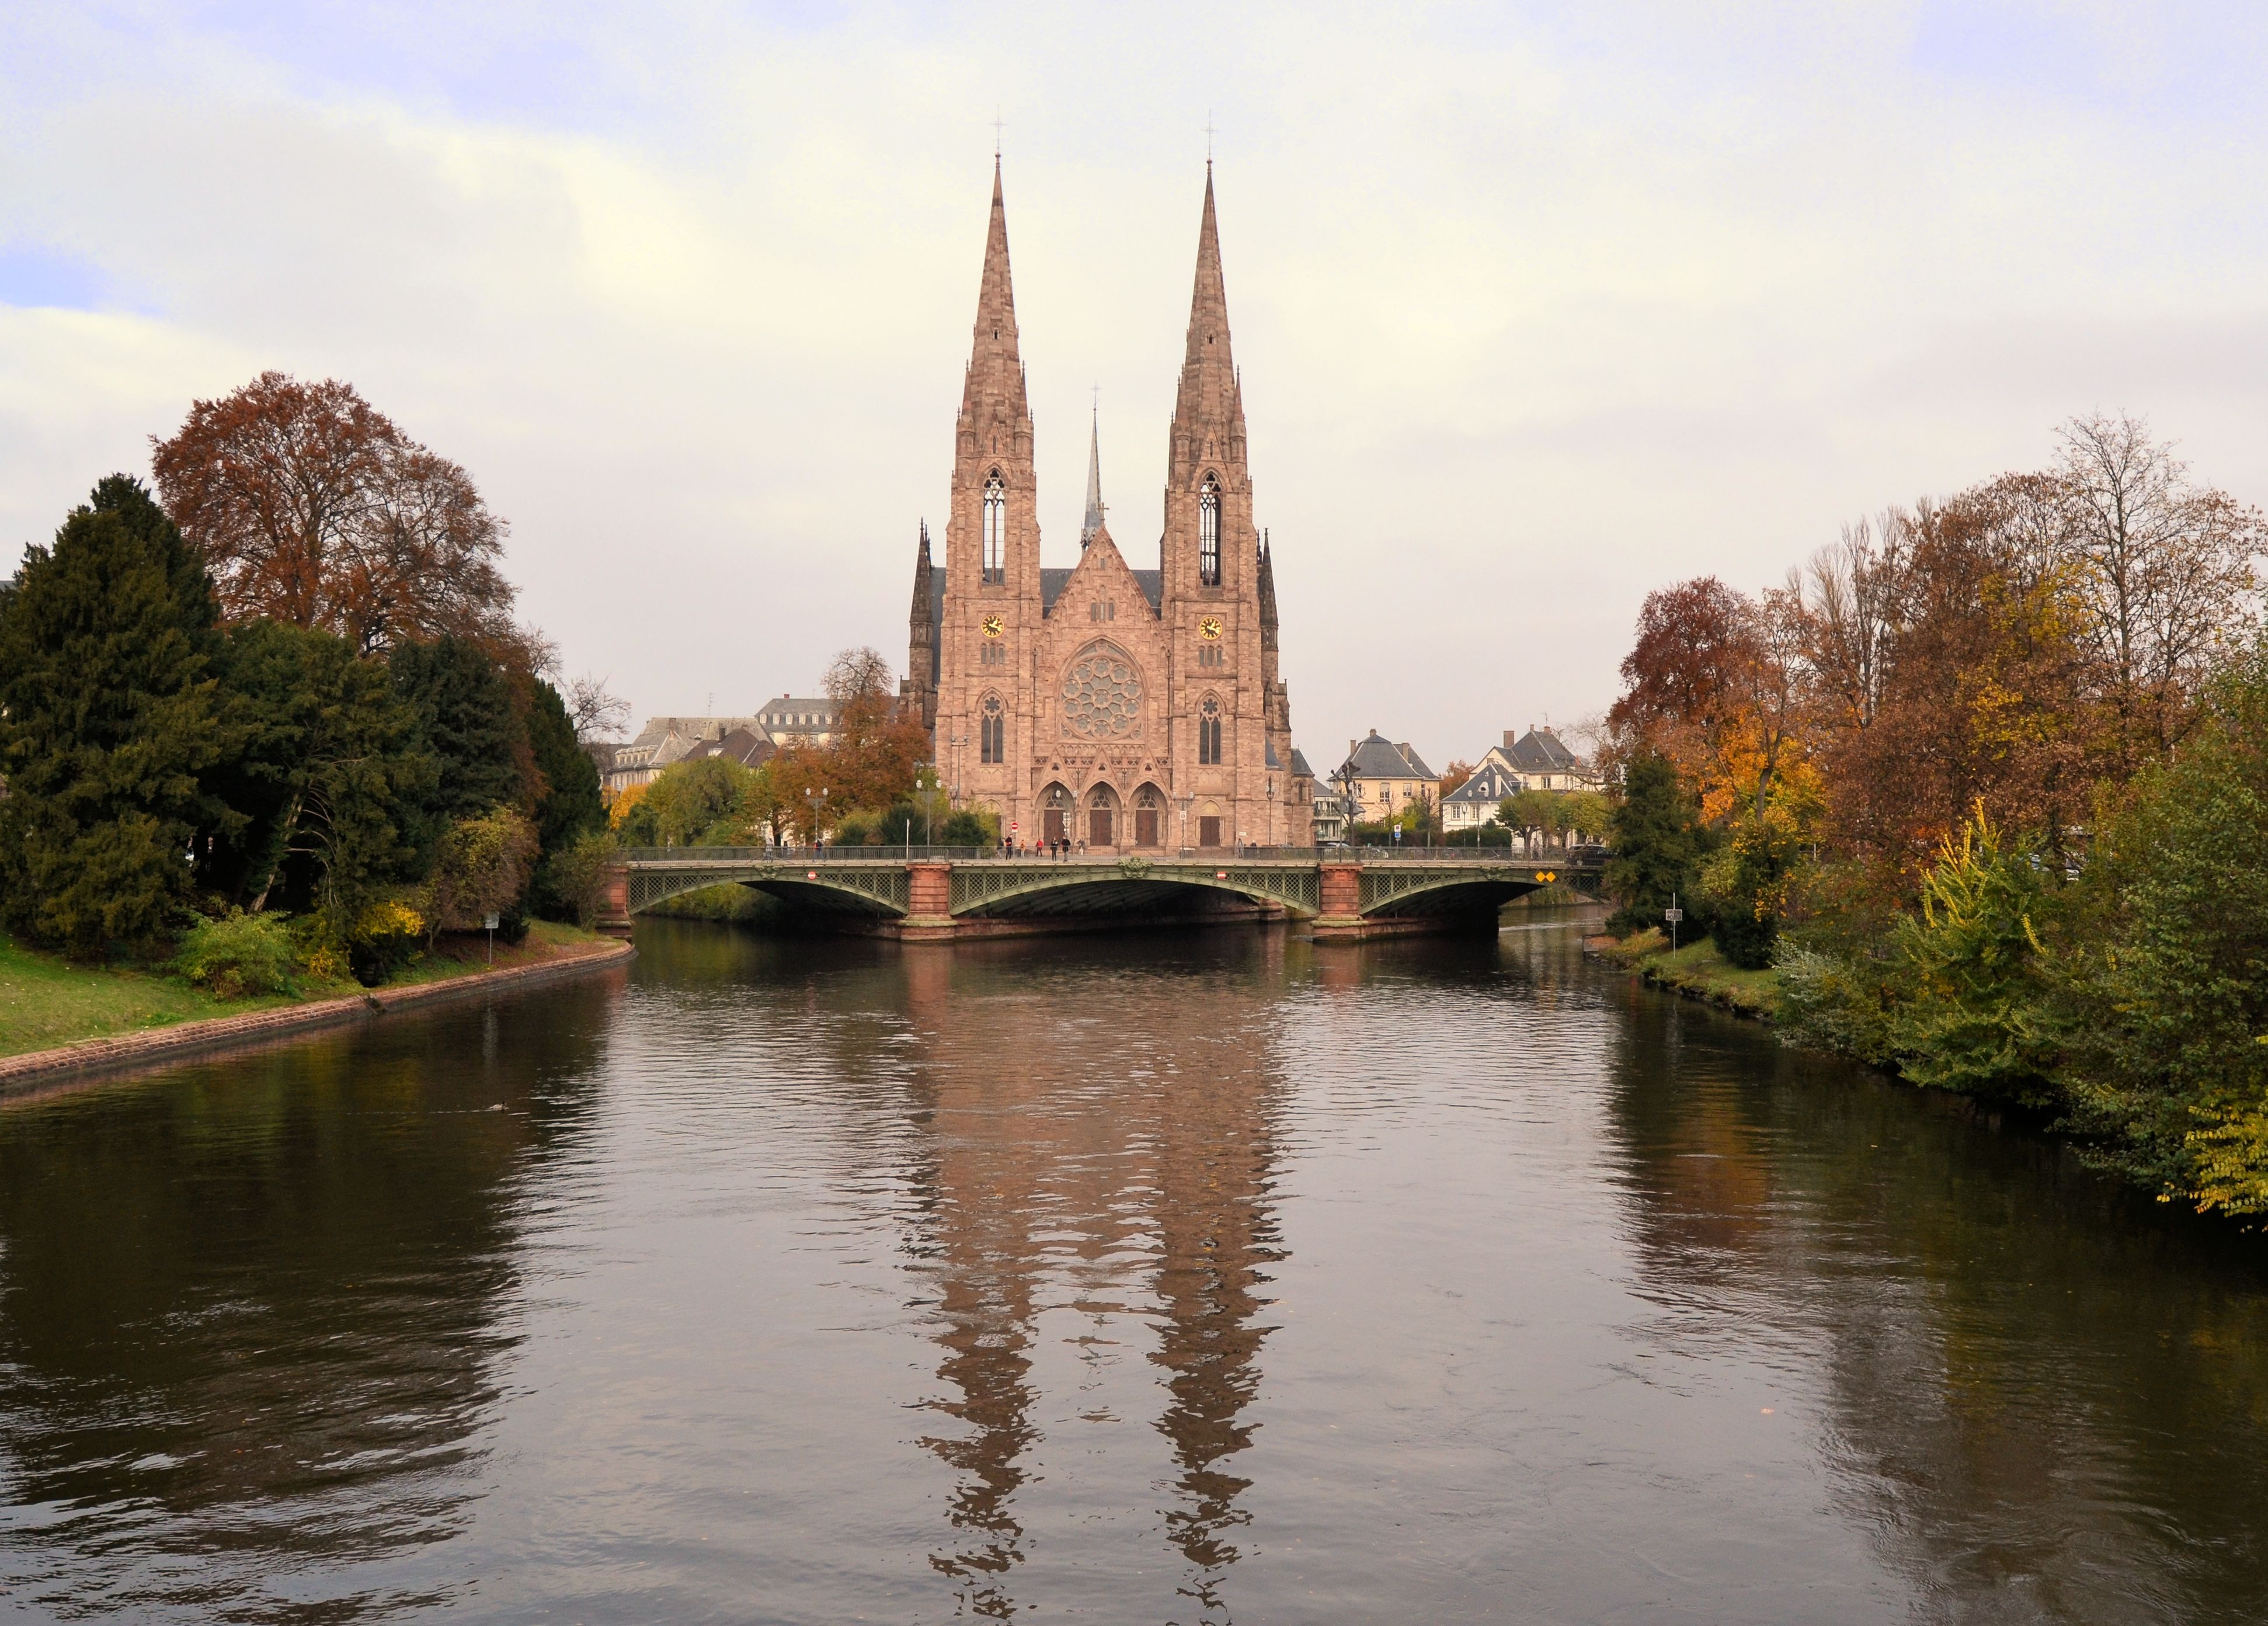
tree, water, bridge, flower, river, canal, france, reflection, autumn, park, church, waterway, strasbourg, historically, mirroring